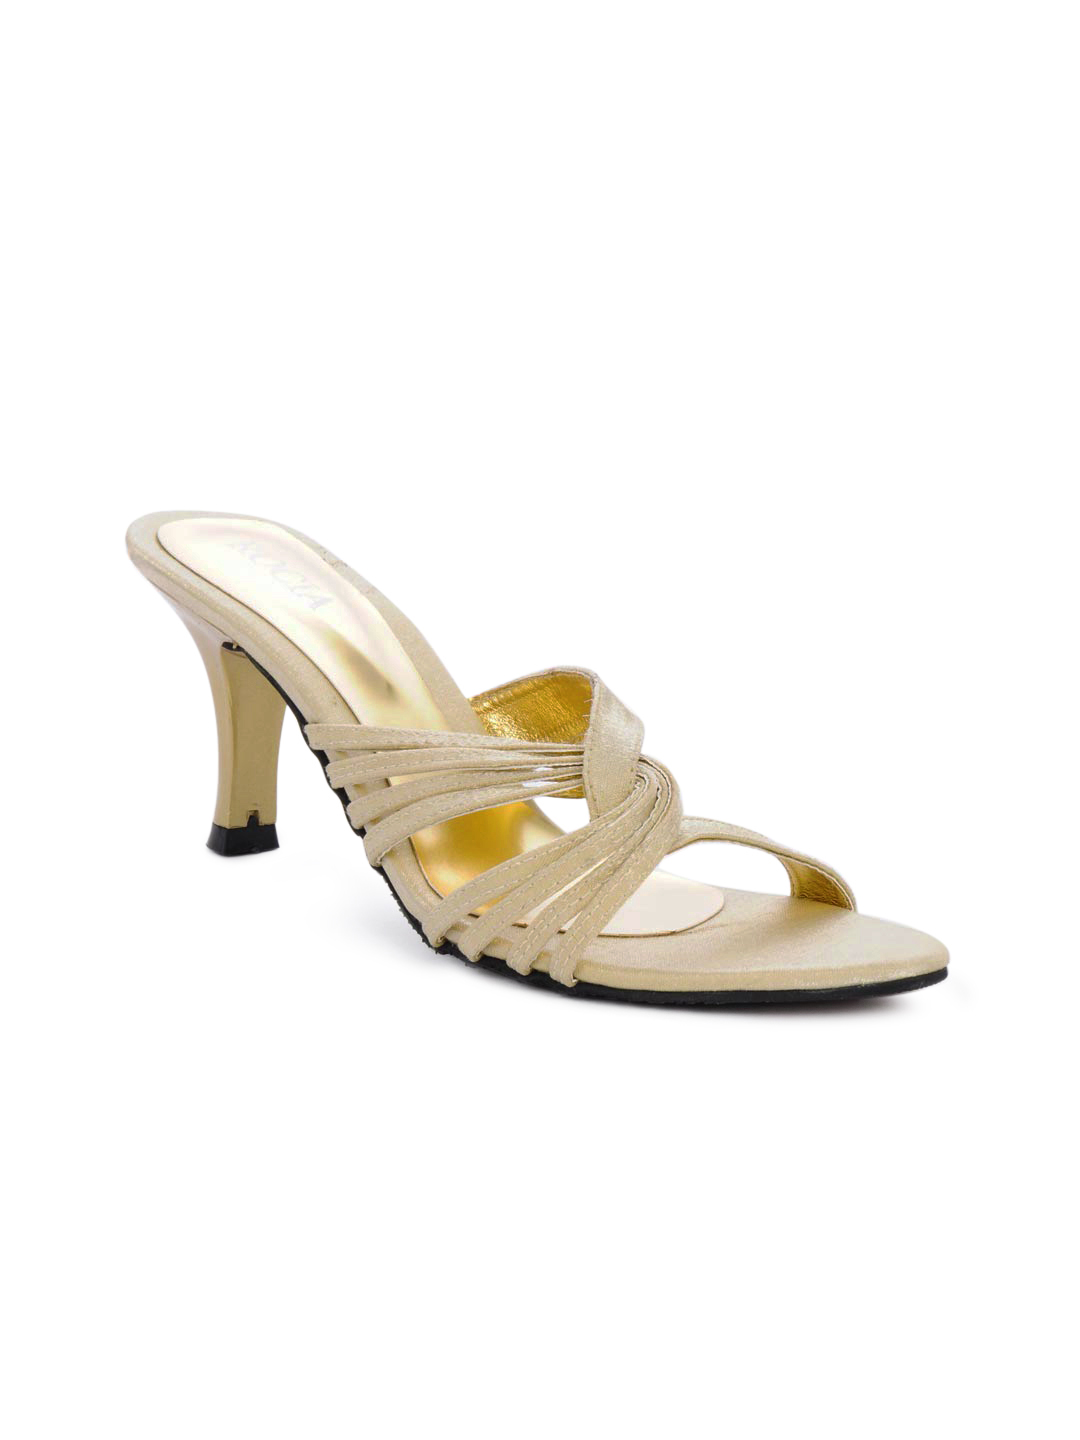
Rocia Women Golden Heels
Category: Footwear / Shoes / Heels
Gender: Women
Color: Gold
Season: Winter 2012
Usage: Casual